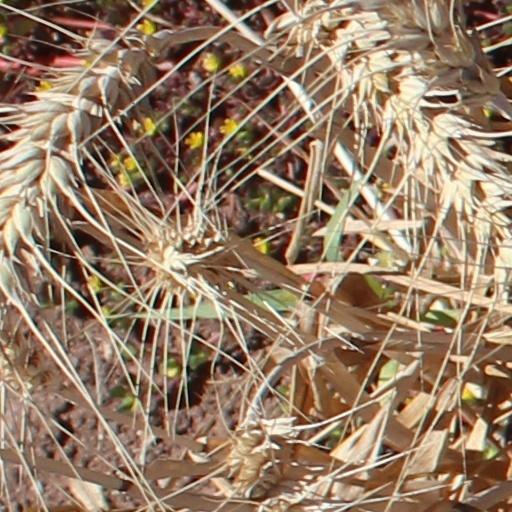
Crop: wheat